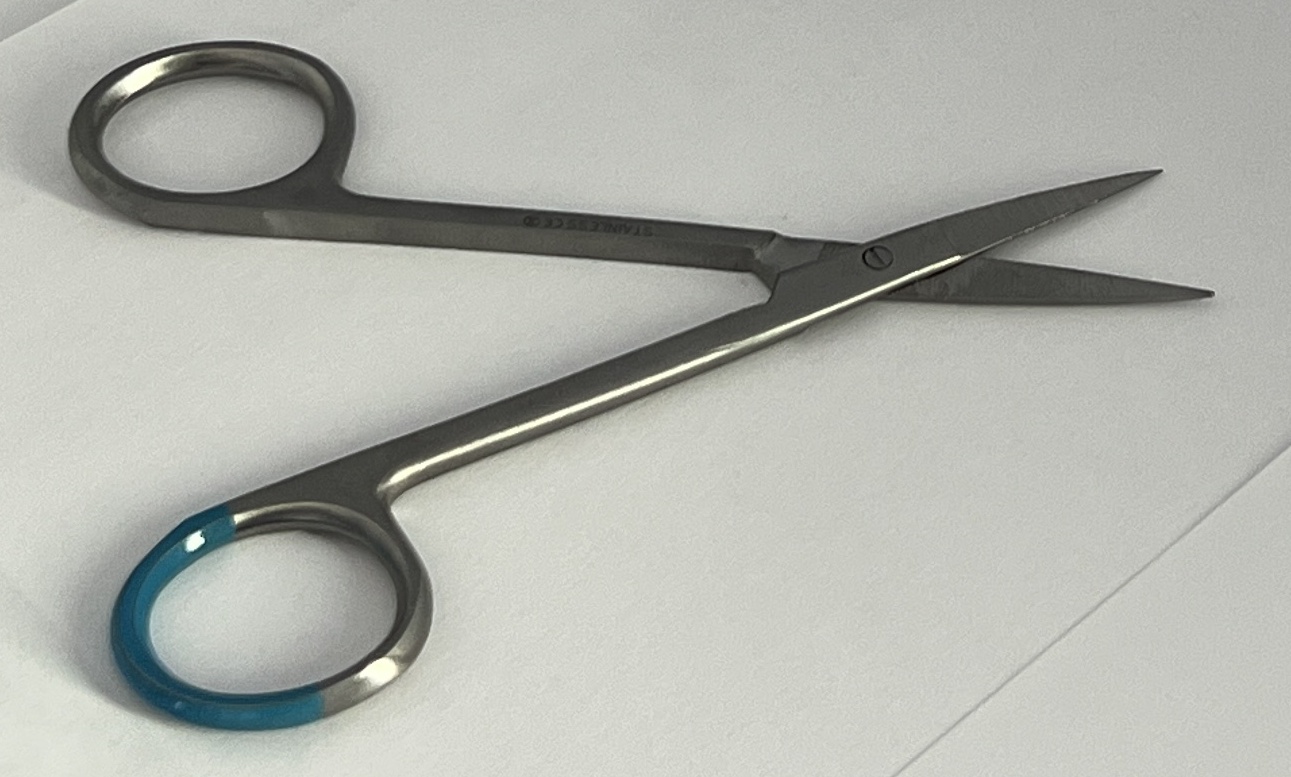
Hinged instrument state: open